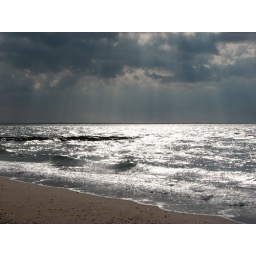
More of the sunlight, but the sky has an amazing color in this picture. The water is lighter than the sky is.